Media in Manhattan, Kansas

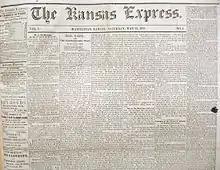
"The Kansas Express" in 1859 was the first news media source for Manhattan, Kansas

The following is a list of media outlets based in Manhattan, Kansas.